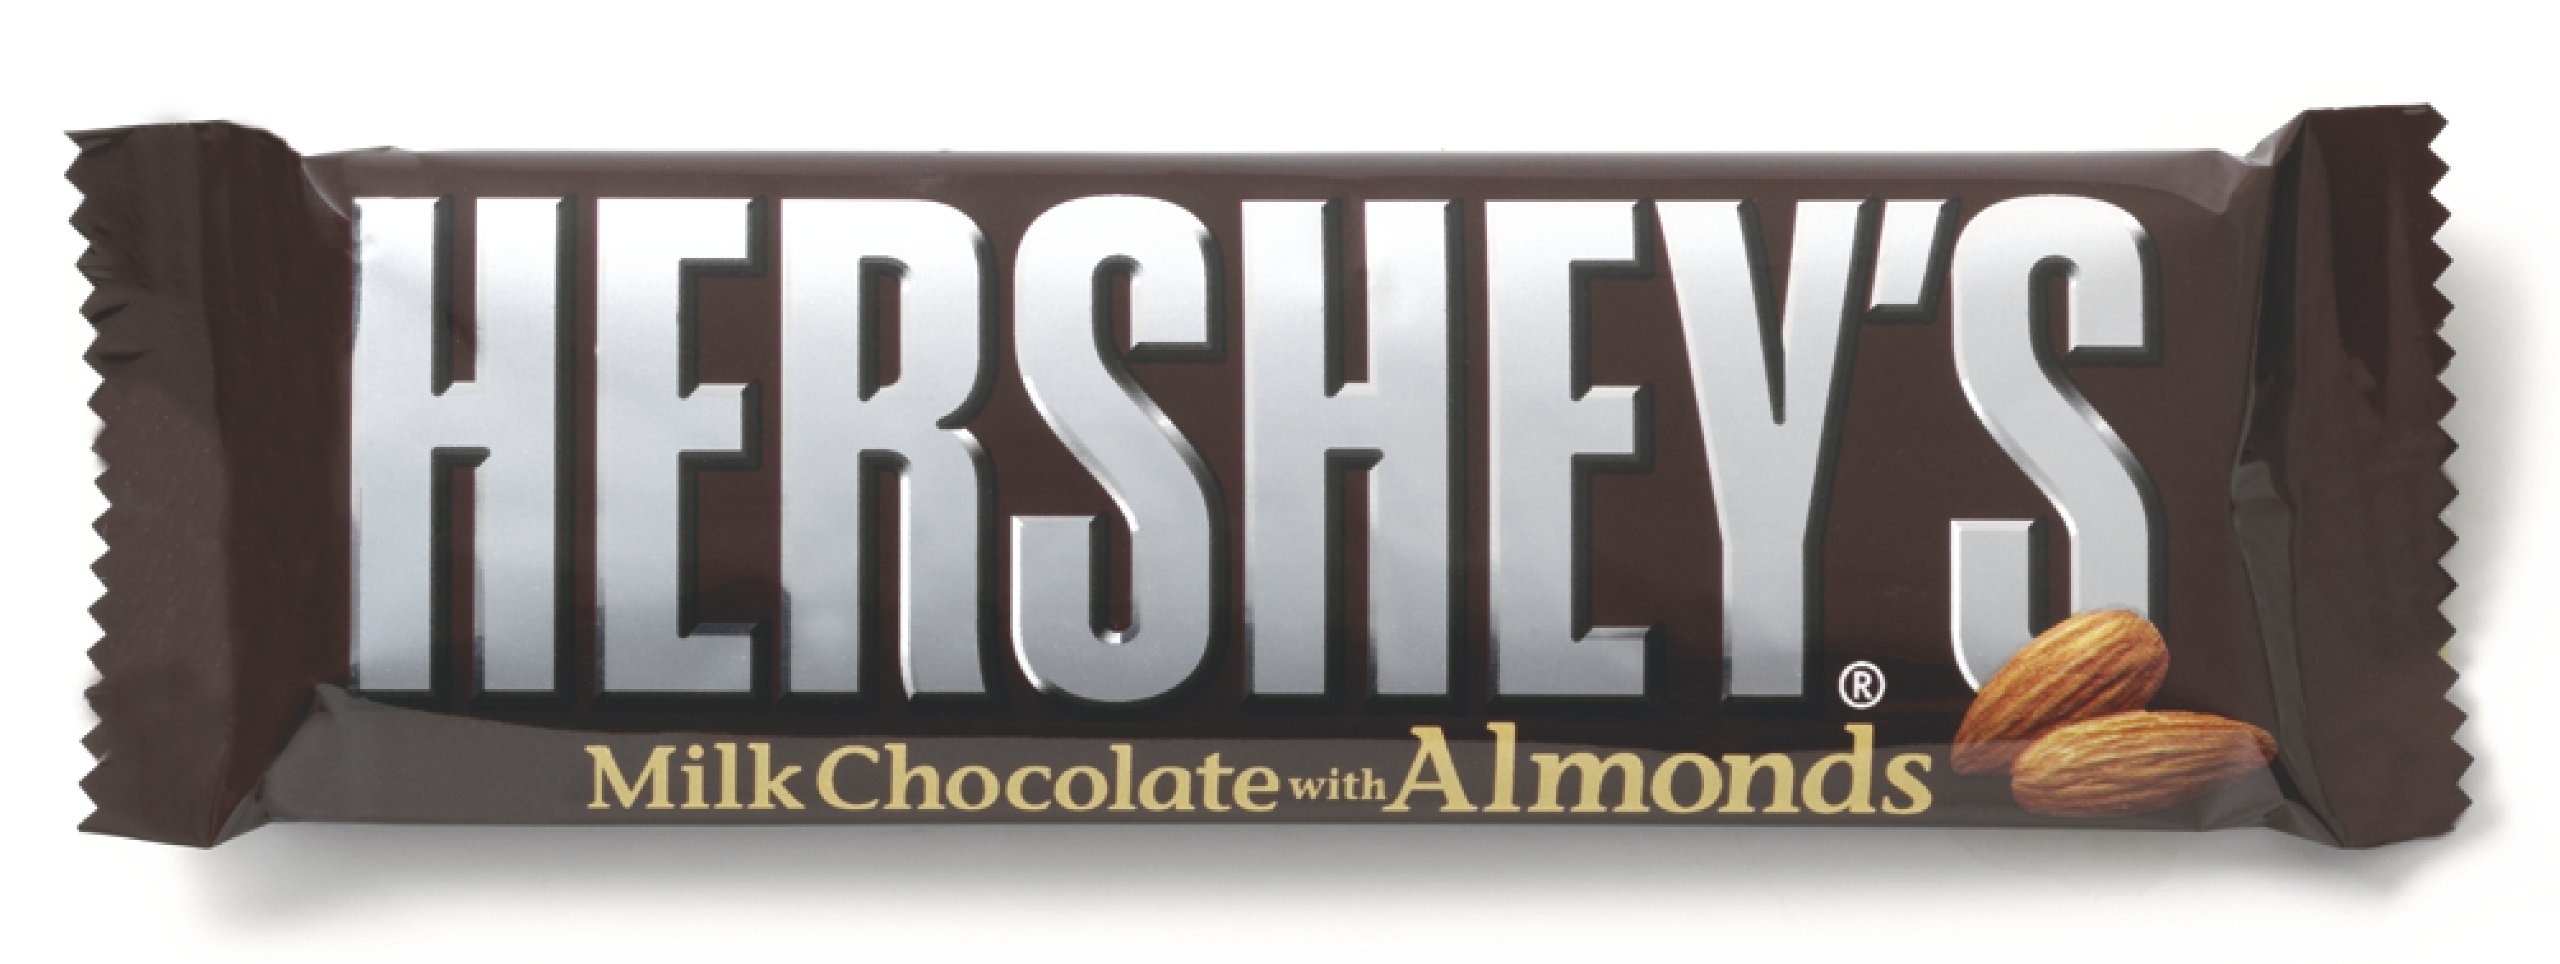
Item Name: Hershey's Milk Chocolate with Almond Vend Bar, 36-Count
Product Description: Hershey's Milk Chocolate with Almond Vend Bar, 36-Count by Hershey's
Value: 36.0
Unit: Count

Price: 31.49